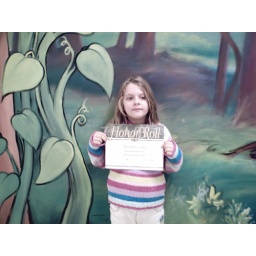
Stephanie is standing by one of the painted walls at her school. The award is for A B Honor Roll.